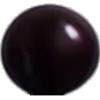
Label: Cherry Wax Black 1